Half and half

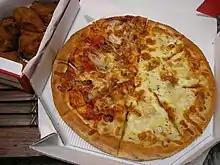
A half and half pizza

A milkette (also referred to as dairy milker, creamette or creamers) is a single serving of milk (2%) or cream (10% and 18%) in or containers used for coffee and tea.